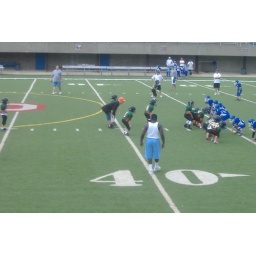
Our team getting ready for the play with my husband out there with them in the orange hat